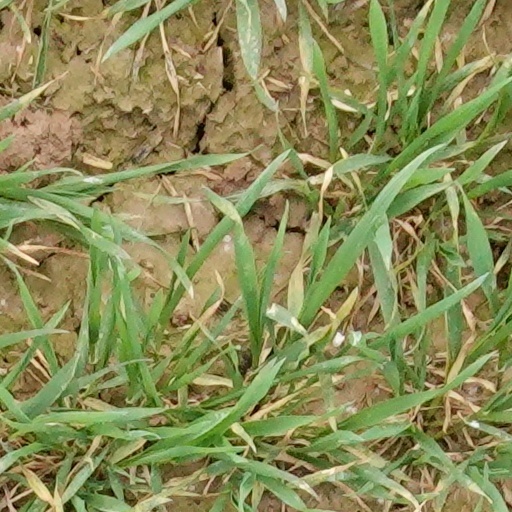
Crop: wheat